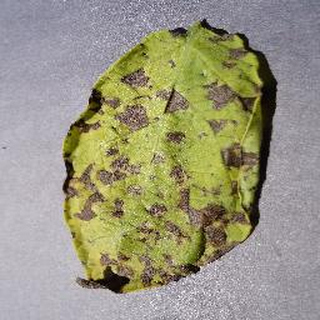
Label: potato_early_blight